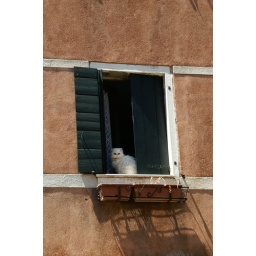
cat in venice window